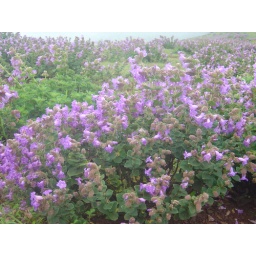
Neeli-karanji flowers in Mullayanagiri mountains